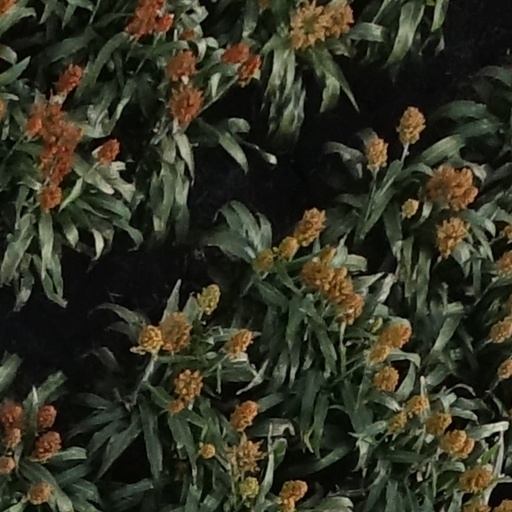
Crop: sorghum